Sports engineering

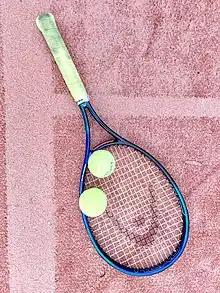
Head tennis racquet

Sports engineering was first introduced by Isaac Newton’s observation of a tennis ball. In the mid-twentieth century, Howard Head became one of the first engineers to apply engineering principles to improve sports equipment. Starting in 1999, the biannual international conference for sports engineering was established to commemorate achievements in the field. Presently, the journal “Sports Engineering” details the innovations and research projects that sports engineers are working on.